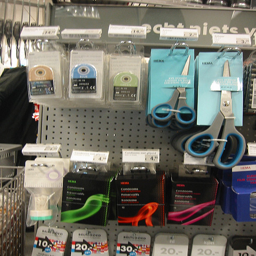
some store items hanging on a display wall
a store tack with some items on it
A shelf with different items on it at a store .
A display in a store with lots of construction items.
there are many different things that you can buy at this store